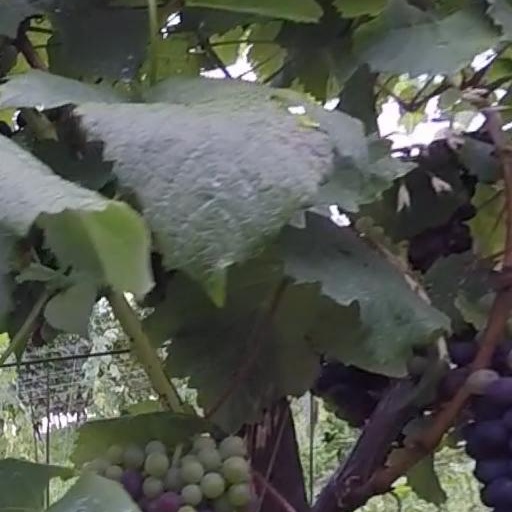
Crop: grape